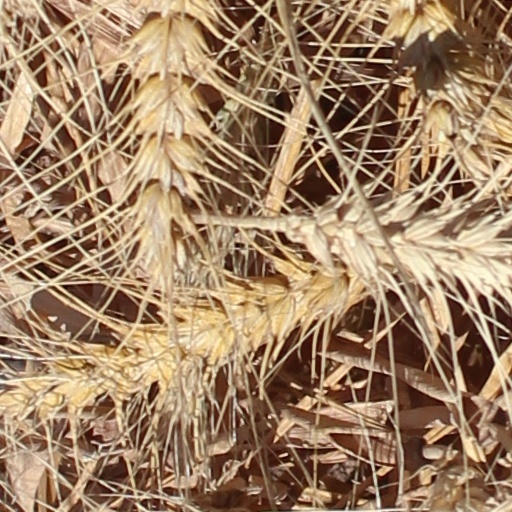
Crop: wheat